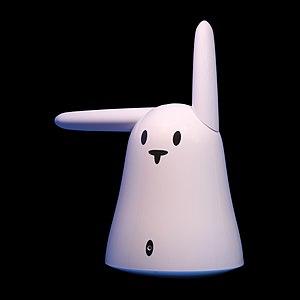
Le mot lapin est un terme très général qui désigne en français certains animaux lagomorphes à longues oreilles, que l'on différencie des lièvres par une silhouette moins élancée et par les petits qui naissent aveugles et nus, cachés dans un nid creusé au sol. Ces animaux ne correspondent donc pas à un niveau précis de classification scientifique.
Le Nabaztag est un objet communicant représentant un lapin. Imaginé et créé par rafi Haladjian et Olivier Mevel, il est lancé en juin 2005 puis, en 2006, sort dans sa version avancée : le Nabaztag:tag. Il est l’ancêtre des objets connectés et de l’Internet des Objets, et le précurseur des haut-parleurs intelligents comme Alexa ou Google Home.